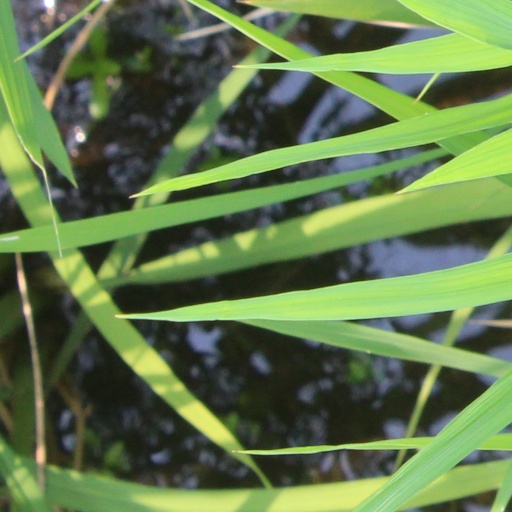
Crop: rice